Aggressive mimicry

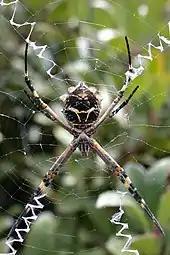
"Argiope argentata" and its web

Aggressive mimicry is common amongst spiders, both in luring prey and stealthily approaching predators. One case is the golden orb weaver ("Nephila clavipes"), which spins a conspicuous golden coloured web in well-lit areas. Experiments show that bees are able to associate the webs with danger when the yellow pigment is not present, as occurs in less well-lit areas where the web is much harder to see. Other colours too were learned and avoided, but bees seemed least able to effectively associate yellow pigmented webs with danger. Yellow is the colour of many nectar bearing flowers, however, so perhaps avoiding yellow is not worthwhile. Another form of mimicry is based not on colour but pattern. Species such as "Argiope argentata" employ prominent patterns in the middle of their webs, such as zigzags. These may reflect ultraviolet light, and mimic the pattern seen in many flowers known as nectar guides. Spiders change their web day to day, which can be explained by bees' ability to remember web patterns. Bees are able to associate a certain pattern with a spatial location, meaning the spider must spin a new pattern regularly or suffer diminishing prey capture.